Michael Bridges

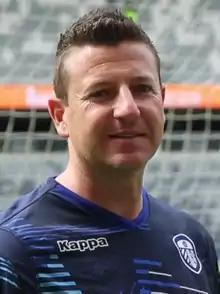
Bridges in 2019

Michael Bridges (born 5 August 1978) is an English professional football manager and retired former footballer.